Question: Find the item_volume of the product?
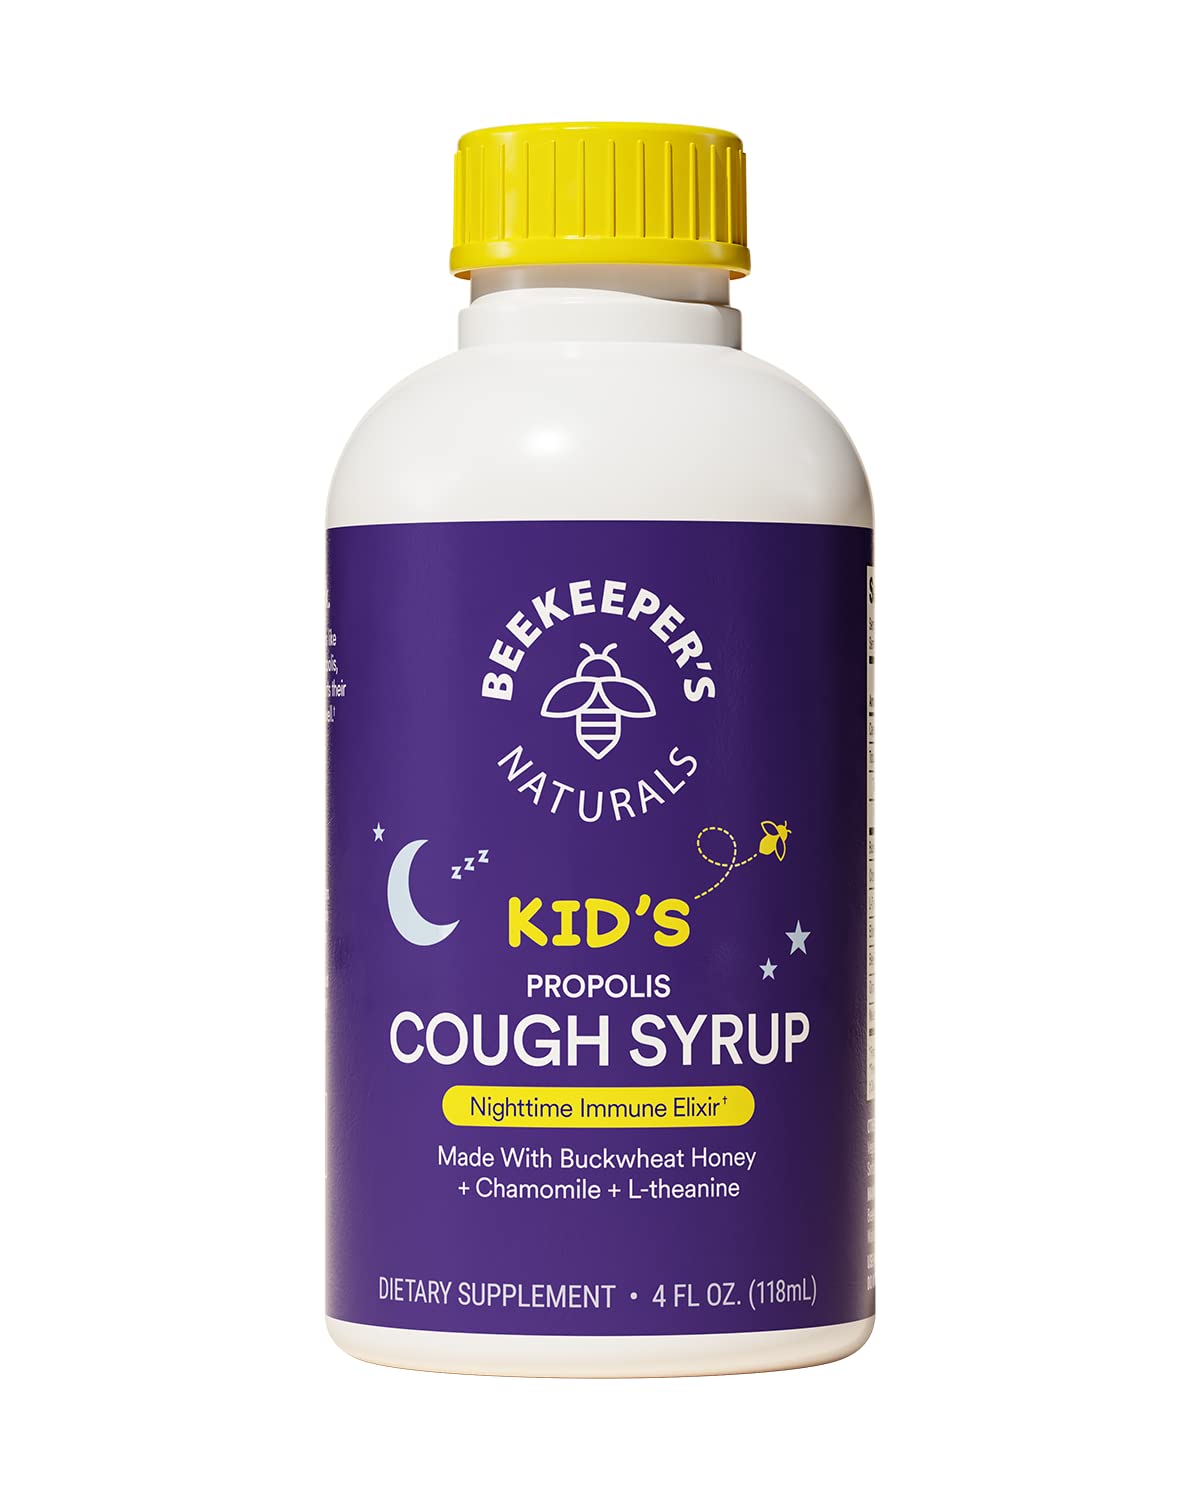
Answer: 4.0 fluid ounce